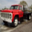
Label: pickup_truck